Clarence C. Moore

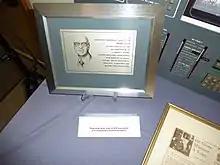
Clarence C. Moore is remembered for his contribution in developing a 500,000 watt transmitter for HCJB. He passed away two years before the project was completed in 1981.

He went on to found International Radio and Electronics Corporation (IREC) in Elkhart, Indiana which was renamed Crown International in the 1960s at the suggestion of his wife Ruby. Crown International manufactured electronic devices including power amplifiers. loudspeakers and tape recorders. The audio division was acquired by Harman International in March 2000.